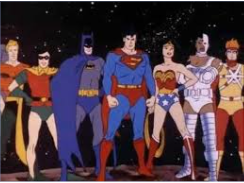
Portrait style: Cartoon Portrait